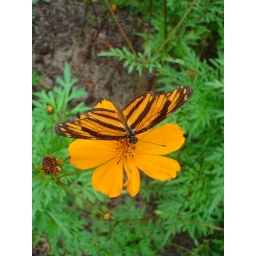
A butterfly lands on a flower in a botanical garden in Mexico